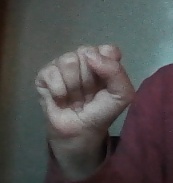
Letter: saad